List of SpongeBob SquarePants cast members

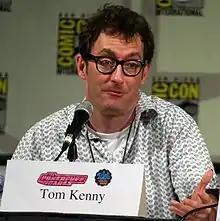
Voice actor Tom Kenny, shown here in 2008, provides the voice of SpongeBob SquarePants, the show's main character.

"SpongeBob SquarePants" is an American animated television series created by marine biologist and animator Stephen Hillenburg that debuted on Nickelodeon in the United States on May 1, 1999. The regular voice cast consists of Tom Kenny, Bill Fagerbakke, Rodger Bumpass, Clancy Brown, Doug Lawrence, Jill Talley, Carolyn Lawrence, Mary Jo Catlett and Lori Alan. Most one-off and background characters are voiced by Dee Bradley Baker, Sirena Irwin, Bob Joles, Mark Fite, Thomas F. Wilson and Carlos Alazraqui. Throughout the show's run, it has employed numerous guest stars from many ranges of professions. Repeat guests include Ernest Borgnine, Tim Conway, Brian Doyle-Murray, Marion Ross, John O'Hurley and Michael McKean.